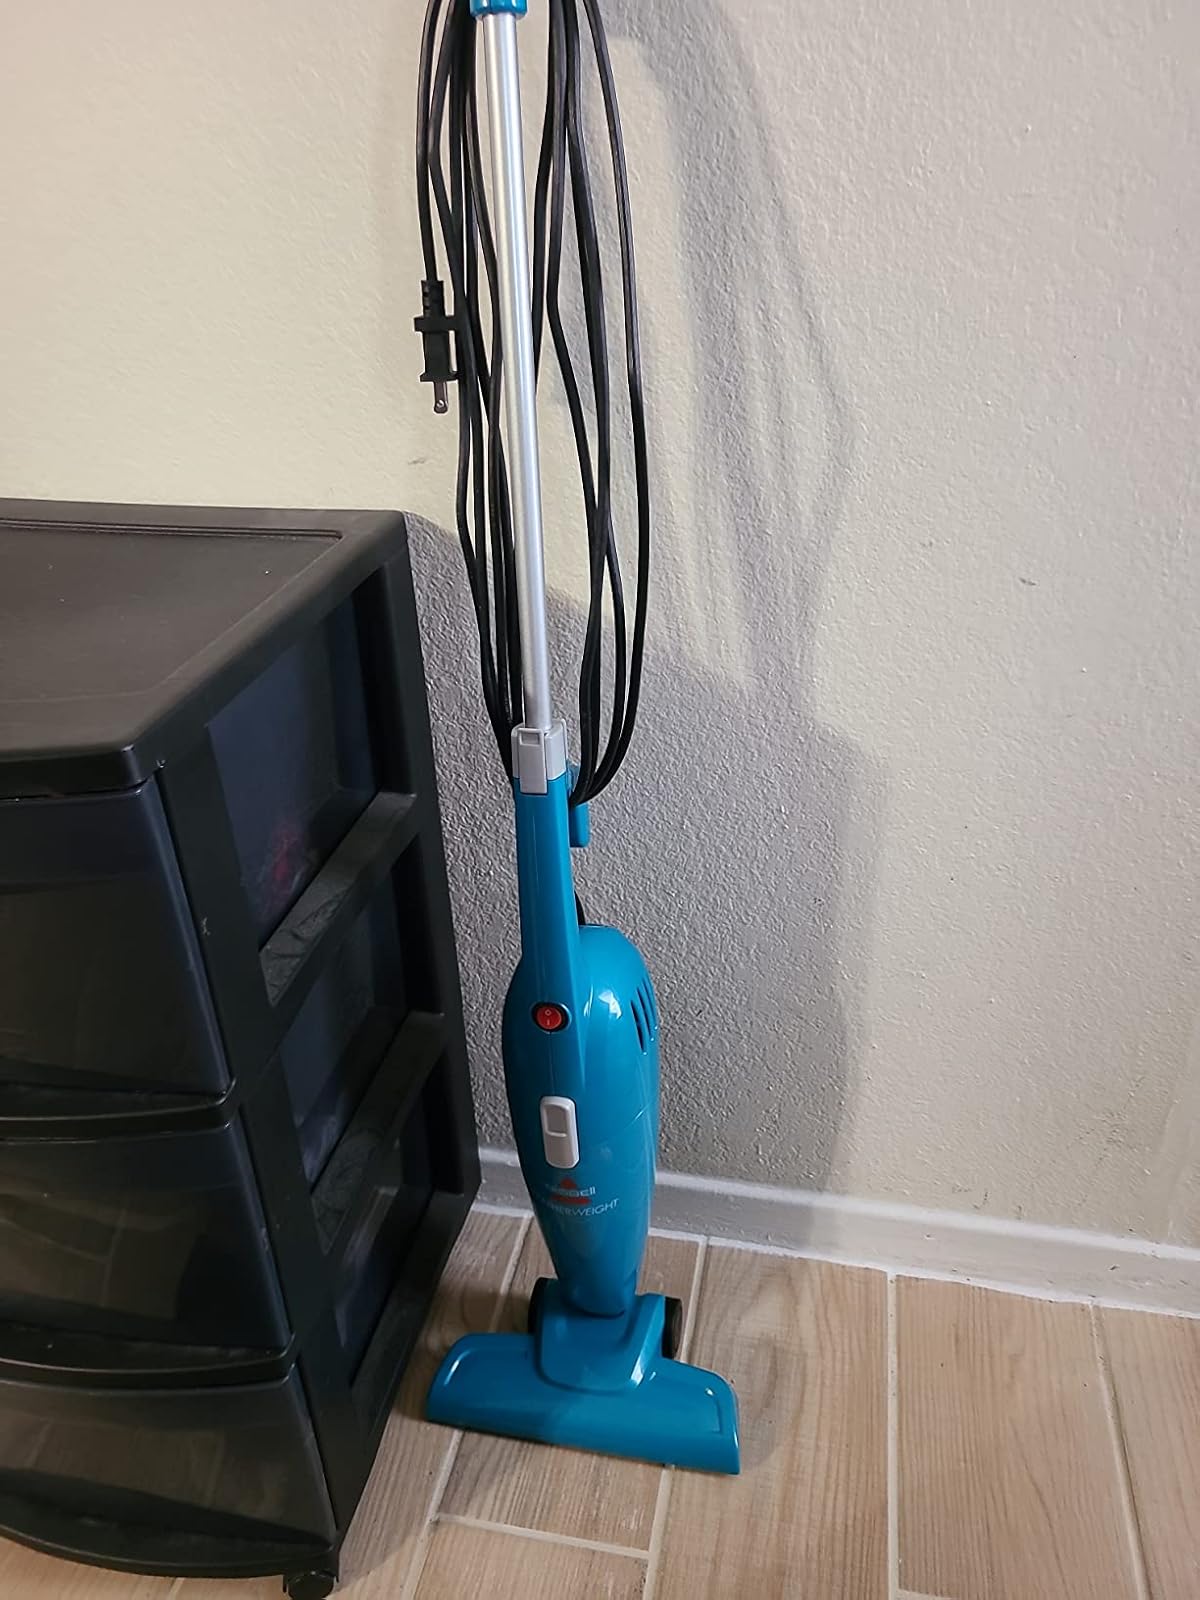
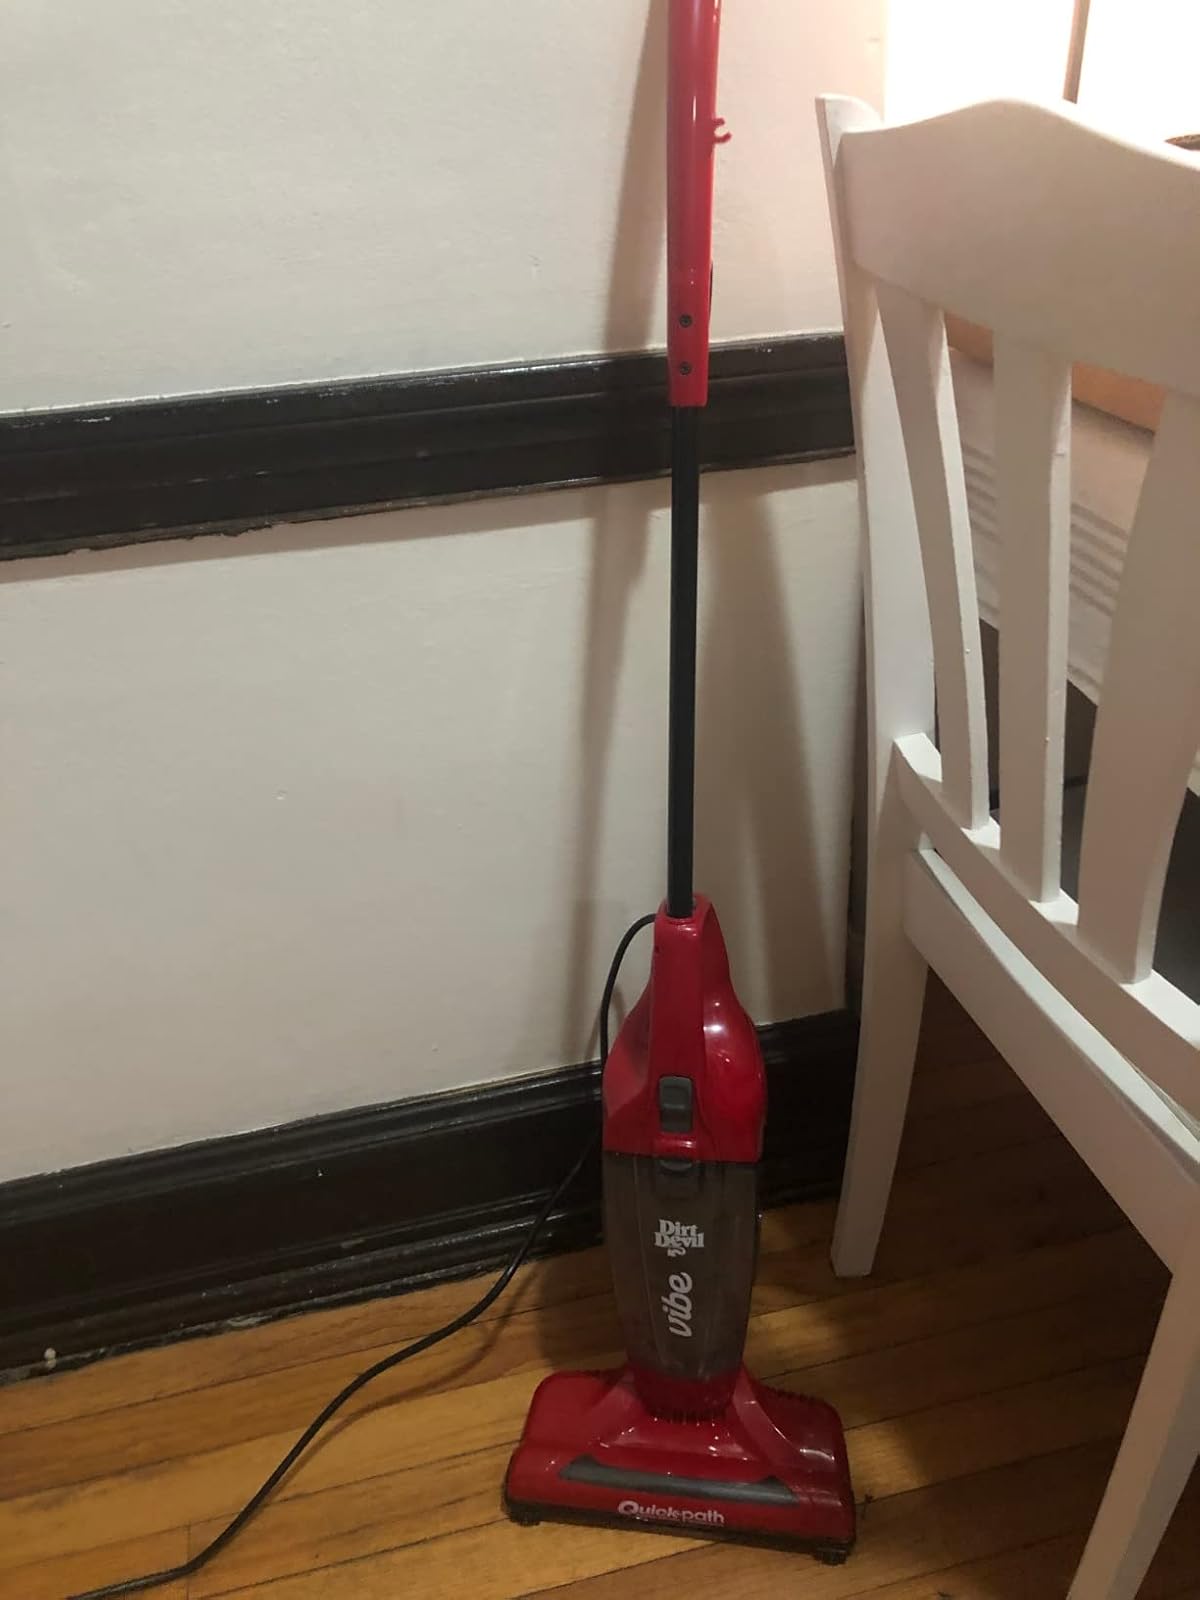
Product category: items_vacuum
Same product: no